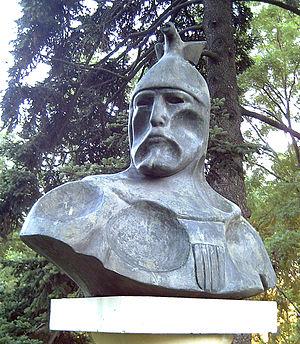
Le parc de l'Ouest est un parc de Madrid situé entre la route de La Corogne, la Cité Universitaire et le quartier de Moncloa.